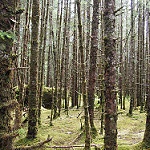
Label: forest